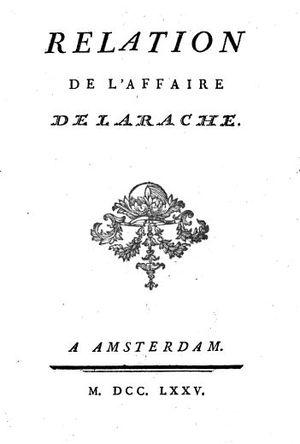
Le bombardement de Larache, appelé à l'époque des faits l'« affaire de Larache », est une expédition lancée en juin 1765 par la marine française contre la ville marocaine de Larache à la suite de bombardements qui ont eu lieu la même année sur les villes de Salé et Rabat. Il s'agit d'une défaite occidentale face à des forces locales dans le cadre des campagnes coloniales.